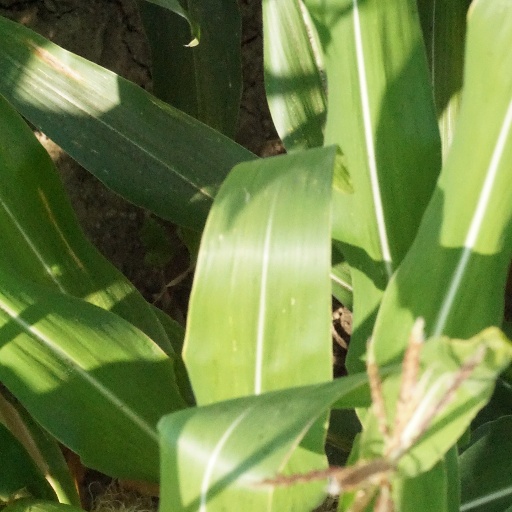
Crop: maize; corn